Henri de Saint-Simon

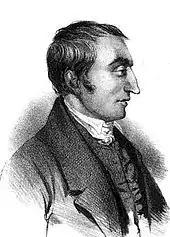
Posthumous 1848 portrait by Charles Baugniet.

In 1817 Saint-Simon published a manifesto called the "Declaration of Principles" in his work titled "L'Industrie" ("Industry"). The declaration was about the principles of an ideology called industrialism that called for the creation of an industrial society led by people within what he defined as the industrial class. The industrial class, also referred to as the working class, was defined as including all people engaged in productive work that contributed to society, emphasizing scientists and industrialists, but including engineers, businesspeople, managers, bankers, manual workers, and others.